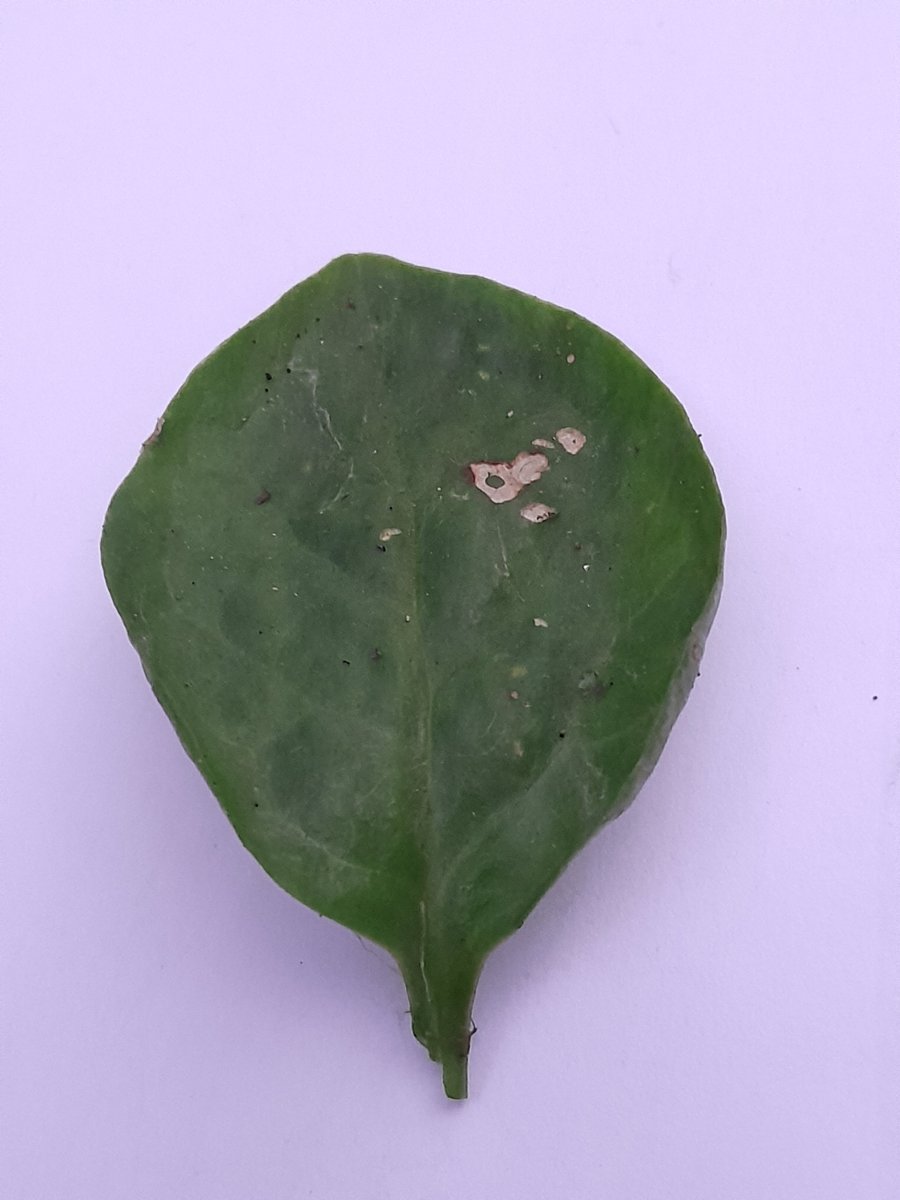
Label: Pest-Damage